Santa Maria a Piazza

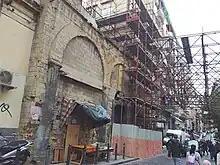
Santa Maria a Piazza

Santa Maria a Piazza is a former Roman Catholic church, located at Piazzetta Forcella (Via Forcella) in central Naples, region of Campania, Italy.